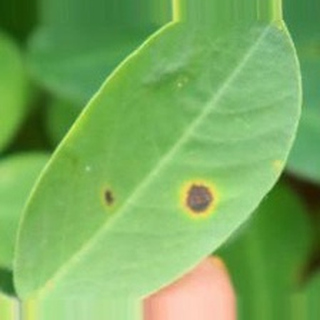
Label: groundnut_early_leaf_spot